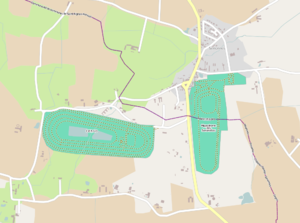
Carte du CERGO et de l'hippodrome de Pouancé-Senonnes.
Le Centre d'entraînement régional de galop de l'ouest ou CERGO est un centre d'entrainement équestre situé sur les communes limitrophes de Senonnes en Mayenne et Pouancé en Maine-et-Loire.